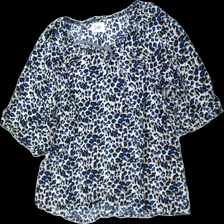
View: front
Type: Top
Category: Ladies
Brand: Not in the list
Brand text on label: Isay
Colors: Blue, Brown, Black, White
Material: 100% viskos
Pattern: Animal print
Cut: C-collar
Size: M
Season: All
Price range: 50-100
Recommended usage: Reuse
Description: top med djur tryck